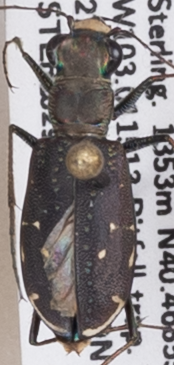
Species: Cicindela punctulata
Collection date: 2022-07-27
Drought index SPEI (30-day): -0.258
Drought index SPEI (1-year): -1.85
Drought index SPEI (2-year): -1.69